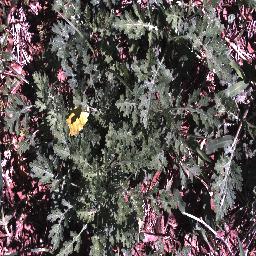
Label: parthenium